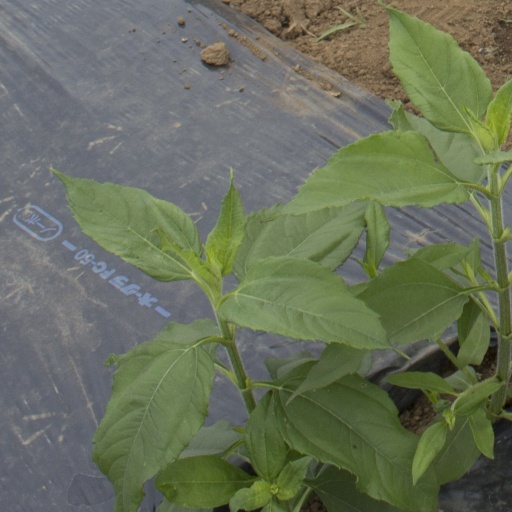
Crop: Jerusalem artichoke